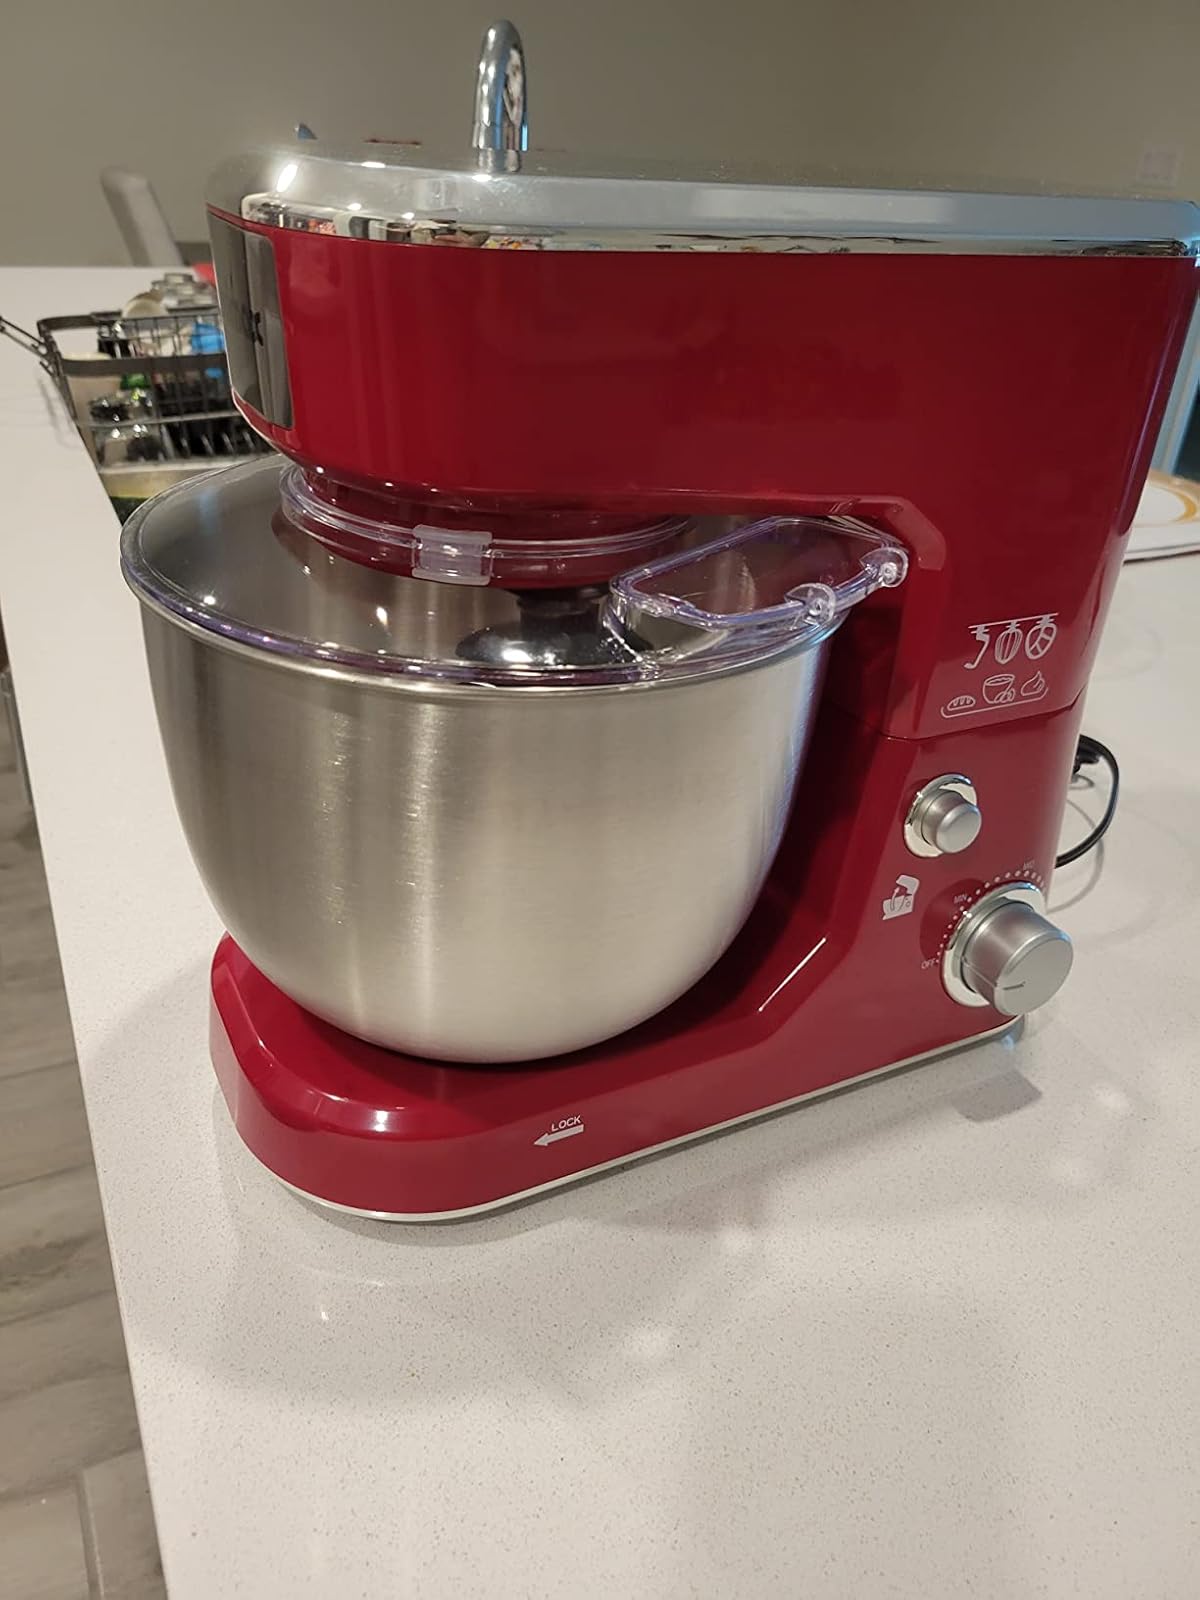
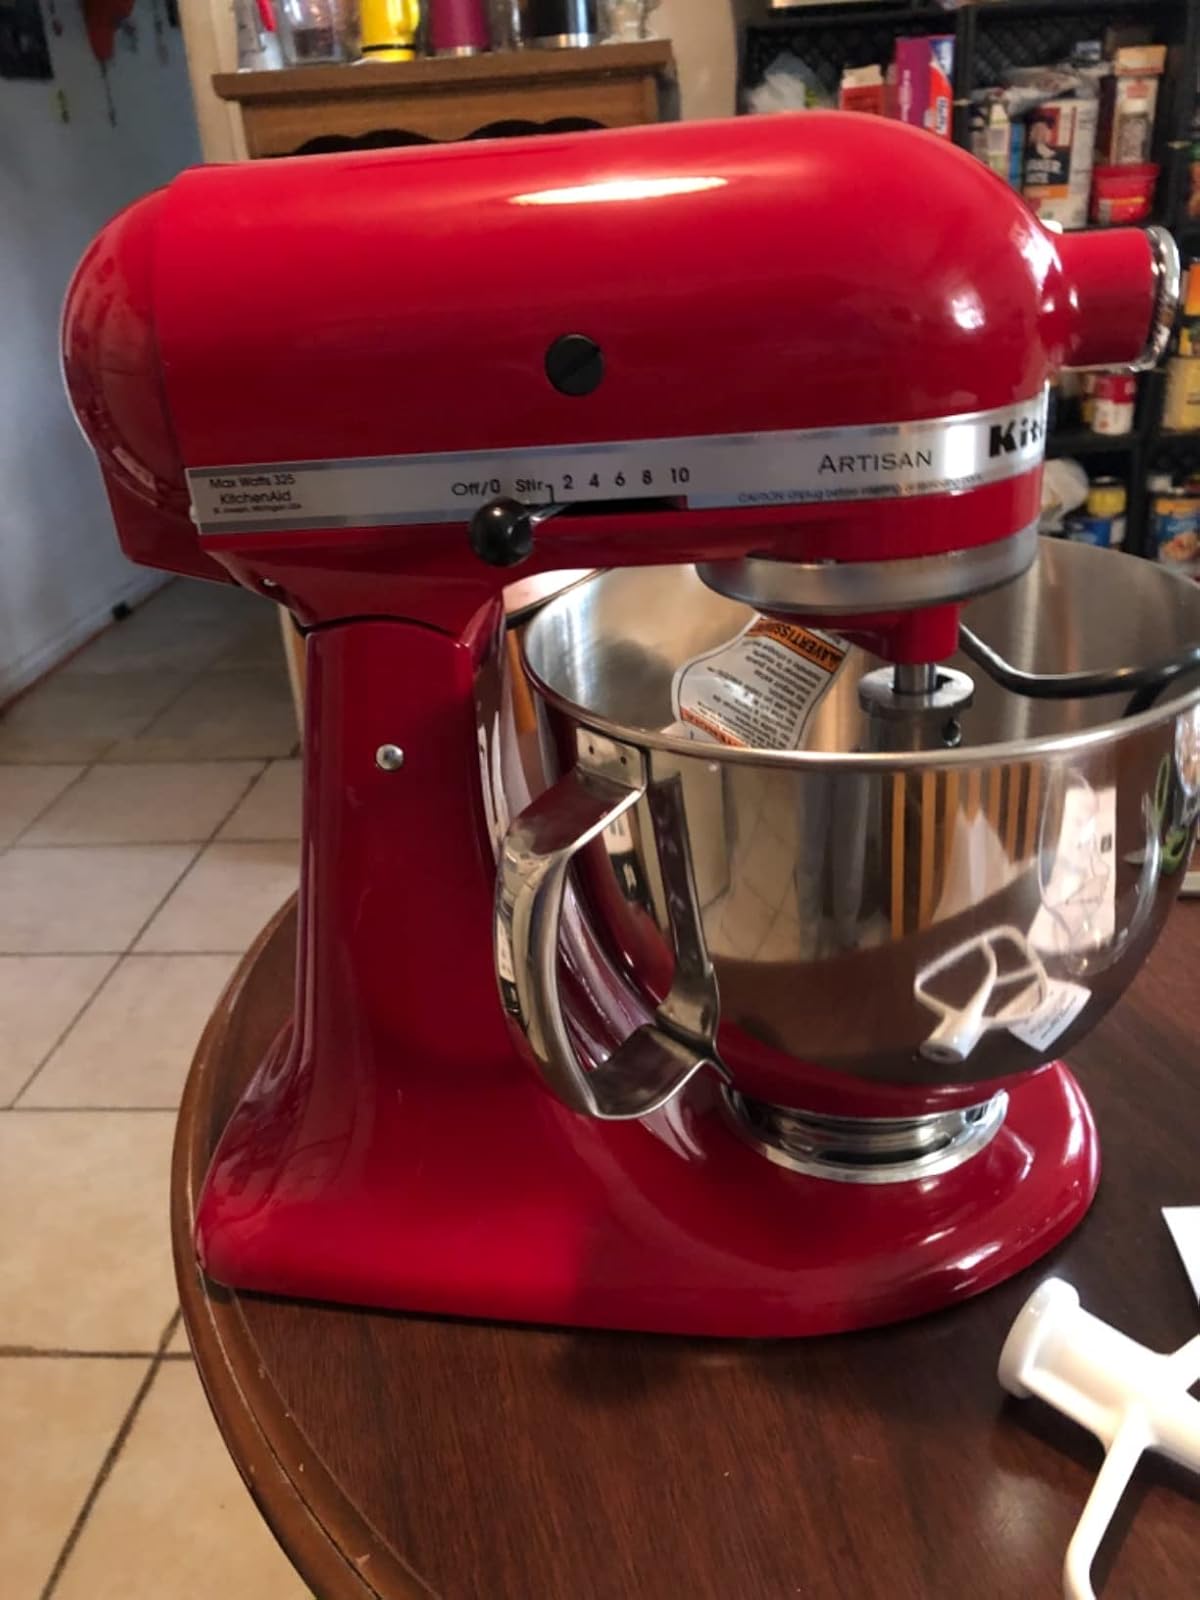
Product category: items_mixer
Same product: no